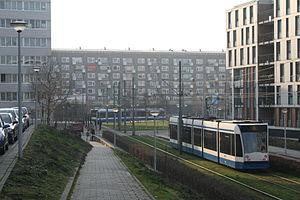
Abdelhak Nouri, surnommé « Appie » est un footballeur néerlando-marocain né le 2 avril 1997 à Amsterdam. Évoluant au poste de milieu polyvalent, il fait partie d'une génération dorée de l'Ajax Amsterdam formée par l'entraîneur Erik ten Hag au milieu des années 2010 dont font également partie Donny van de Beek, Frenkie de Jong et Matthijs de Ligt.